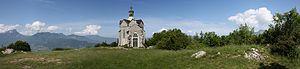
Panorma de la chapelle du Mont Saint Michel à Curienne, en Savoie.
Curienne est une commune française située dans le département de la Savoie, en région Auvergne-Rhône-Alpes.